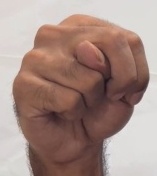
ASL sign: N